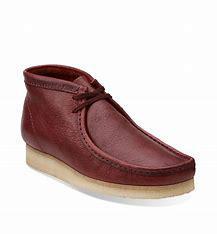
Brand: Clarks
Model: S Wallabee